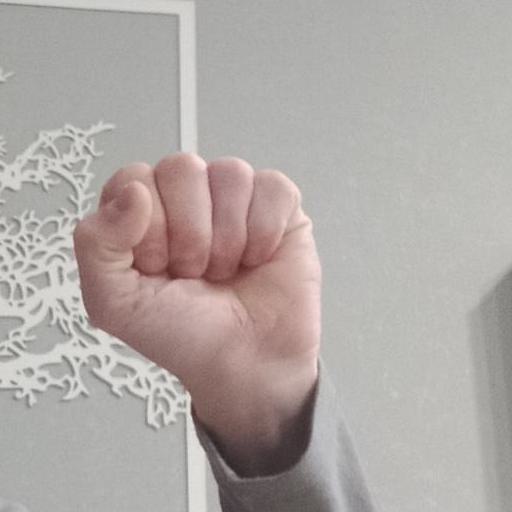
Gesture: fist